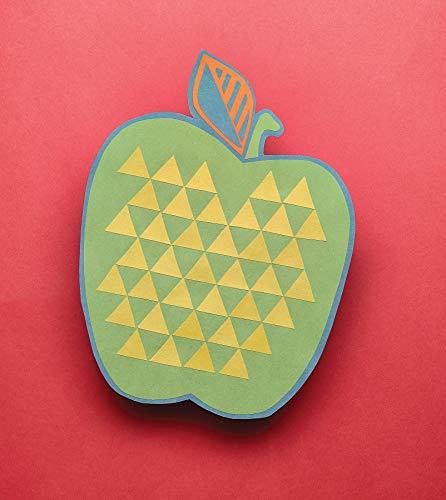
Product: SunWorks Construction Paper, White, 9" x 12", 50 Sheets
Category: Arts, Crafts & Sewing | Crafting | Paper & Paper Crafts | Paper | Construction Paper
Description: SunWorks Construction Paper by Pacon, the 1 Teacher Approved Brand.
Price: $2.09
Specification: ASIN:B000EFKAYW|ShippingWeight:11.2ounces(Viewshippingratesandpolicies)|DomesticShipping:ItemcanbeshippedwithinU.S.|InternationalShipping:ThisitemcanbeshippedtoselectcountriesoutsideoftheU.S.LearnMore|DateFirstAvailable:April18,2006